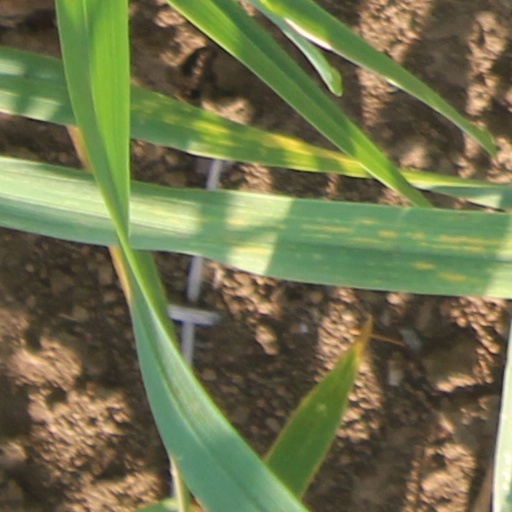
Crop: wheat